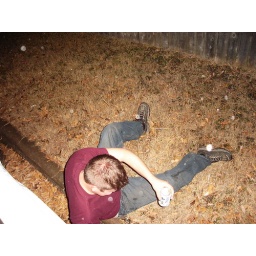
Mike jumped out of the bed of the truck and fell over